Toyokuni Shrine (Nagoya)

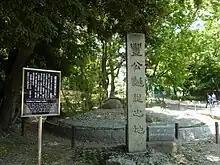
Monument of Toyotomi Hideyoshi birthplace at the shrine

is a Shinto shrine located in Nakamura-cho, Nakamura-ku, Nagoya, central Japan. It was built to commemorate Toyotomi Hideyoshi, who hailed from the region.